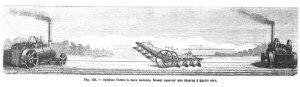
La ferme de la Briche est une ancienne exploitation agricole implantée sur le territoire de Rillé et des communes avoisinantes, dans le Nord-Ouest du département d'Indre-et-Loire en région Centre-Val de Loire en France.
Une locomobile est généralement une machine à vapeur déplaçable, le plus souvent montée sur des roues. Ce dispositif était surtout utilisé comme source motrice mobile en machinisme agricole et lié au travail stationnaire à la poulie ou au treuil qui a été très pratiqué de 1850 à 1950.
Une locomobile automotrice, une routière à vapeur où un tracteur à vapeur est un machine à vapeur, qui, contrairement à la locomobile ordinaire, peut se déplacer par elle-même.